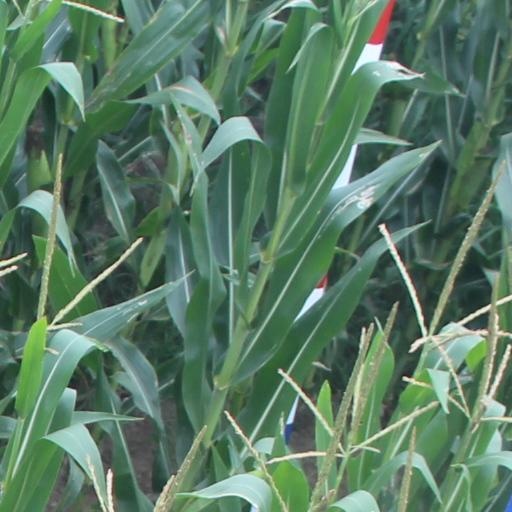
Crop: maize; corn